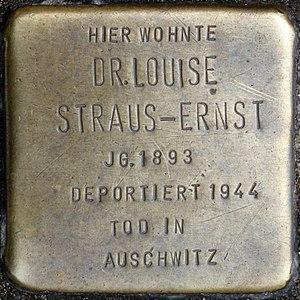
Luise Straus-Ernst, née Luise Straus le 2 décembre 1893 à Cologne et morte le 3 juillet 1944 à Auschwitz, est une historienne de l'art et journaliste allemande.